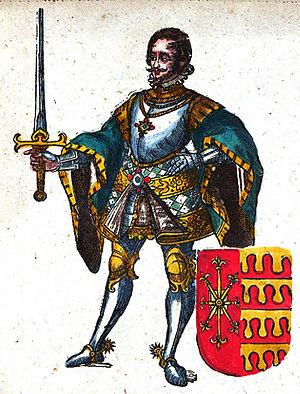
Cette page dresse une liste de personnalités mortes au cours de l'année 1260 :
Thierry V de Clèves, fils de Thierry IV de Clèves et de Marguerite de Hollande, fut comte de Clèves de 1185 à 1260.
Cette page dresse une liste de personnalités nées au cours de l'année 1185 :